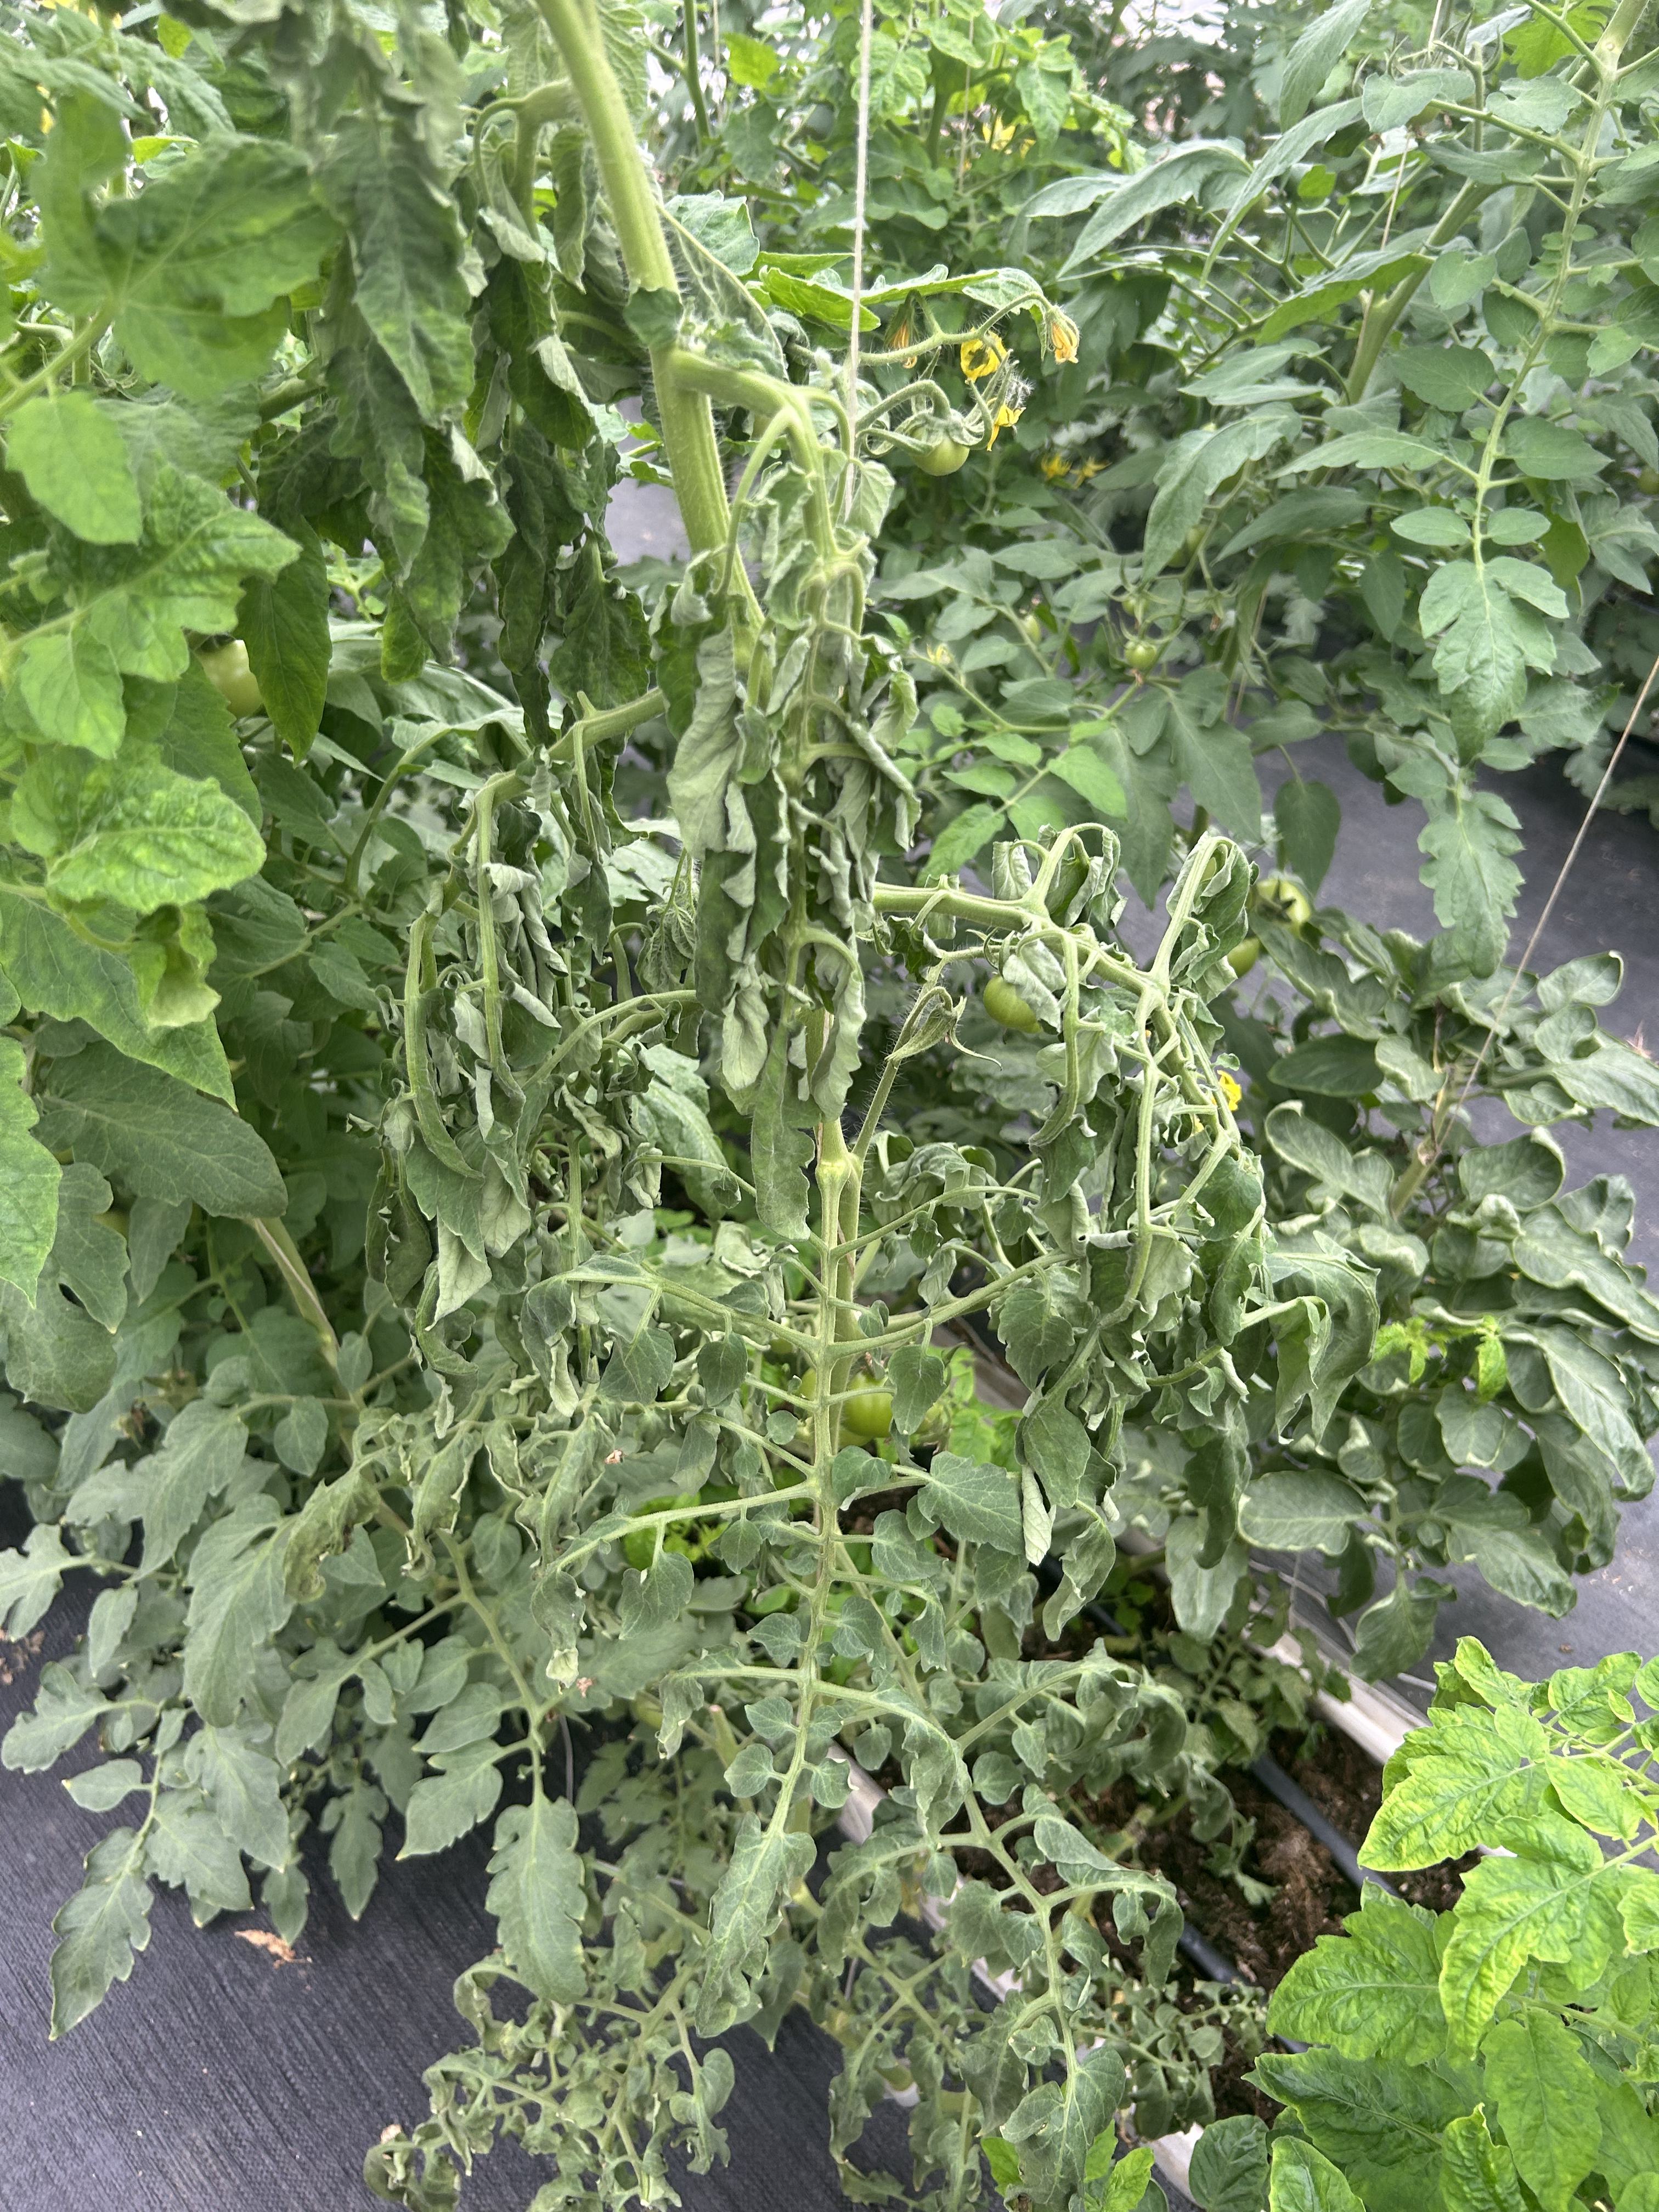
Disease: Wilt